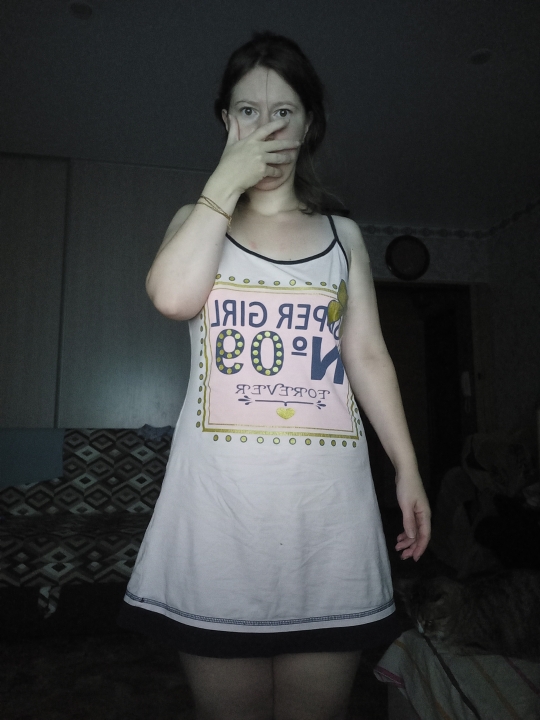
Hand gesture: no_gesture